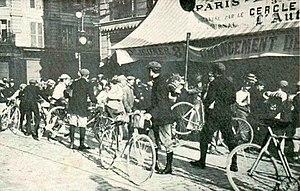
Paris-Bruxelles 1908, le contrôle des coureurs à Reims (et le vélo du vainqueur Petit-Breton à l'extrême droite).
La Brussels Cycling Classic, appelée Paris-Bruxelles jusqu'en 2012, est une course cycliste créée en 1893 et disputée en Belgique et dont l'arrivée a lieu à Bruxelles. Sous son appellation Paris-Bruxelles, elle se roulait entre Soissons et Bruxelles.